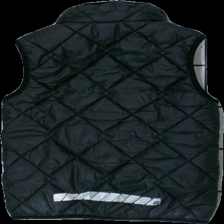
View: back
Type: Outerwear
Category: Children
Brand: Everest
Colors: Black
Material: 62% Nylon 38% Polyester
Cut: Regular
Size: 128
Season: All
Stains: Minor
Price range: <50
Recommended usage: Export
Description: damaged zipper